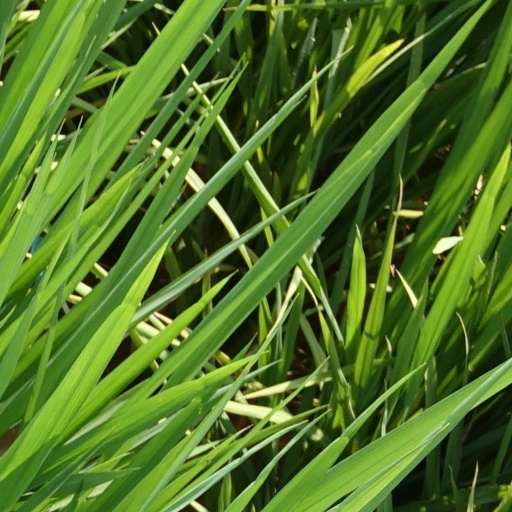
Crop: rice